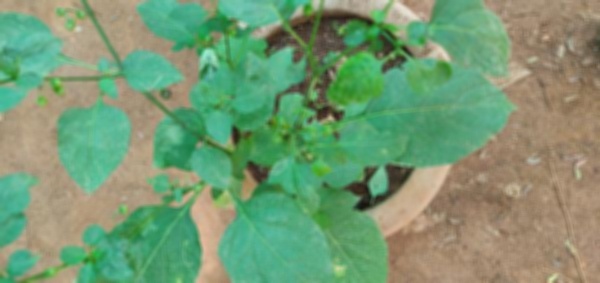
Plant: Nagadali